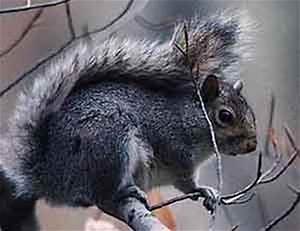
Label: scoiattolo